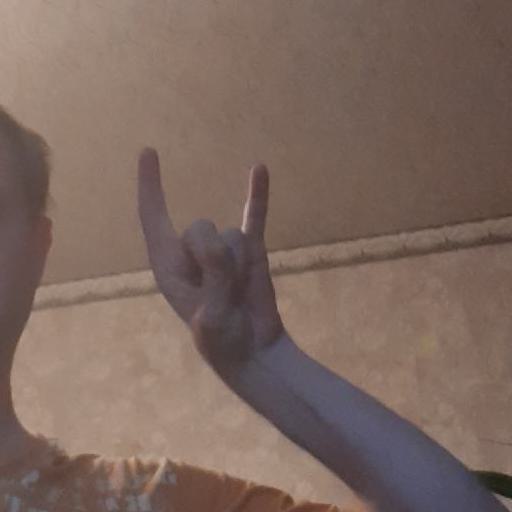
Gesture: rock